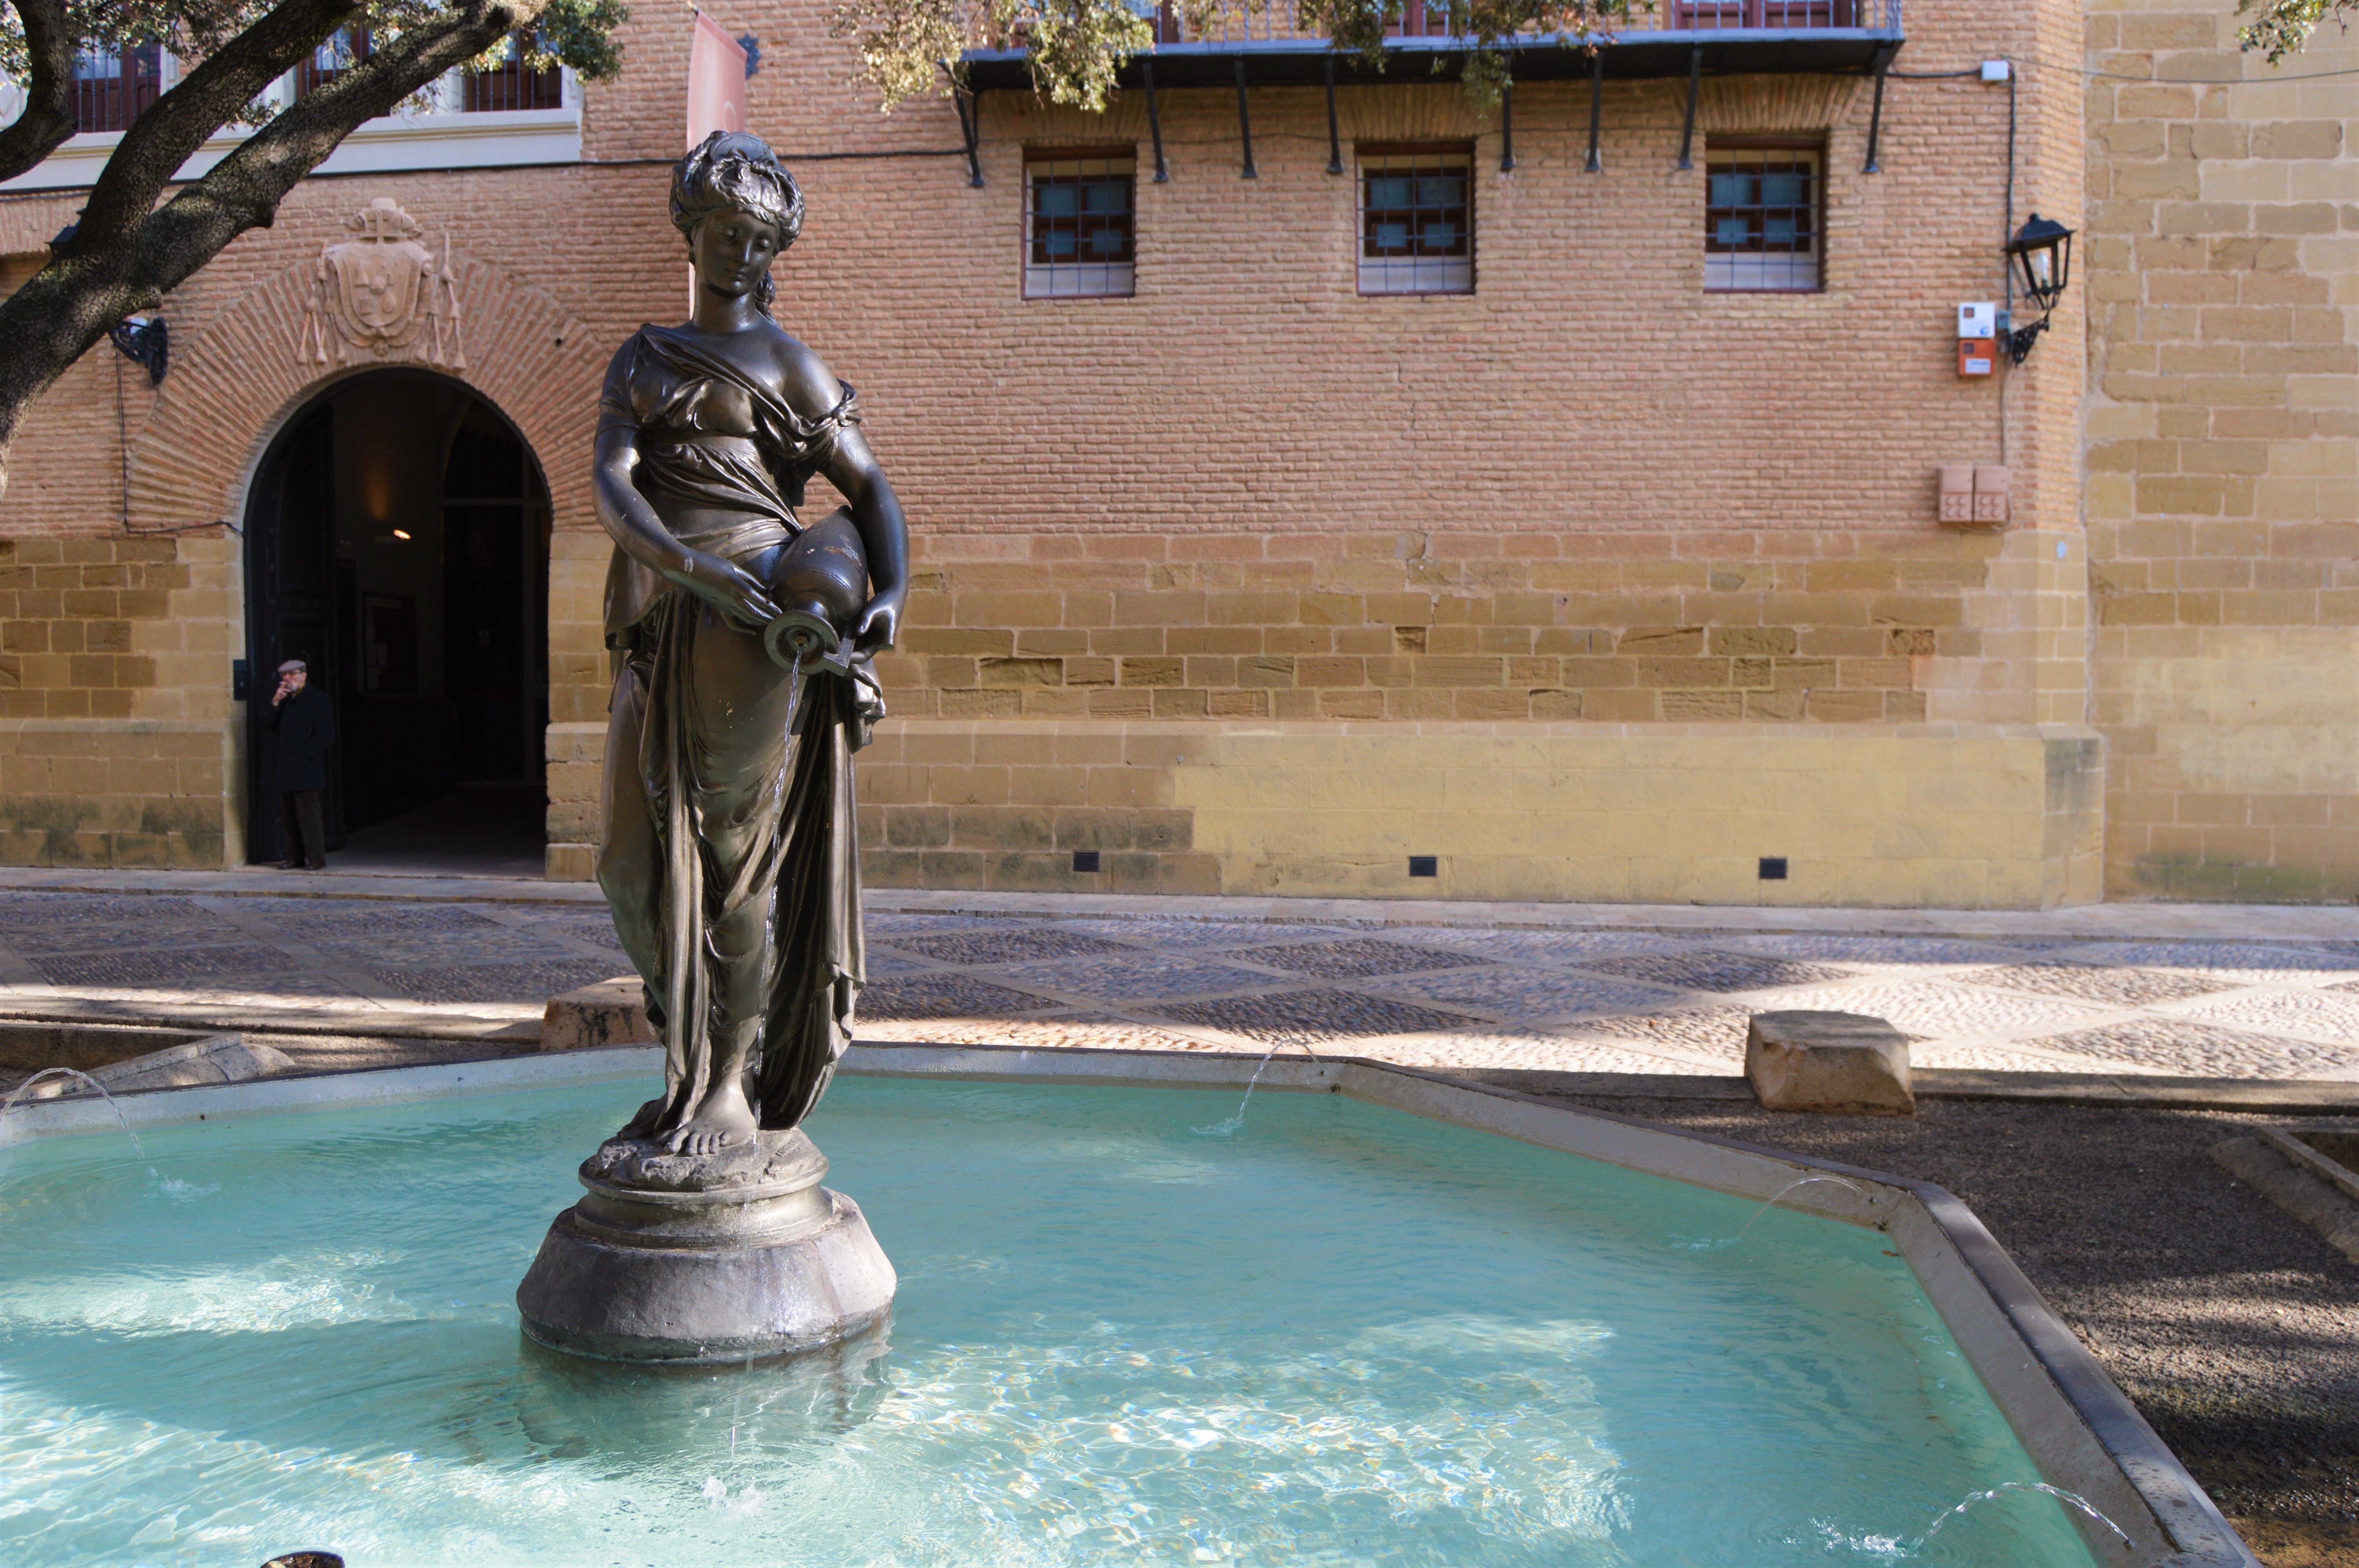
monument, statue, swimming pool, plaza, source, fountain, water feature, huesca, city hall